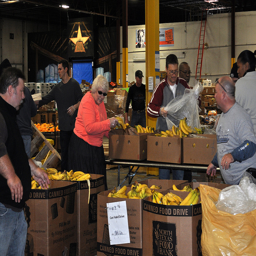
A group of people all working with boxes of bananas .
A bunch of people in a fruit market of some place.
A crowd of people standing around a market filled with bananas.
people standing around boxes full of bananas
An open market selling a lot of bananas.